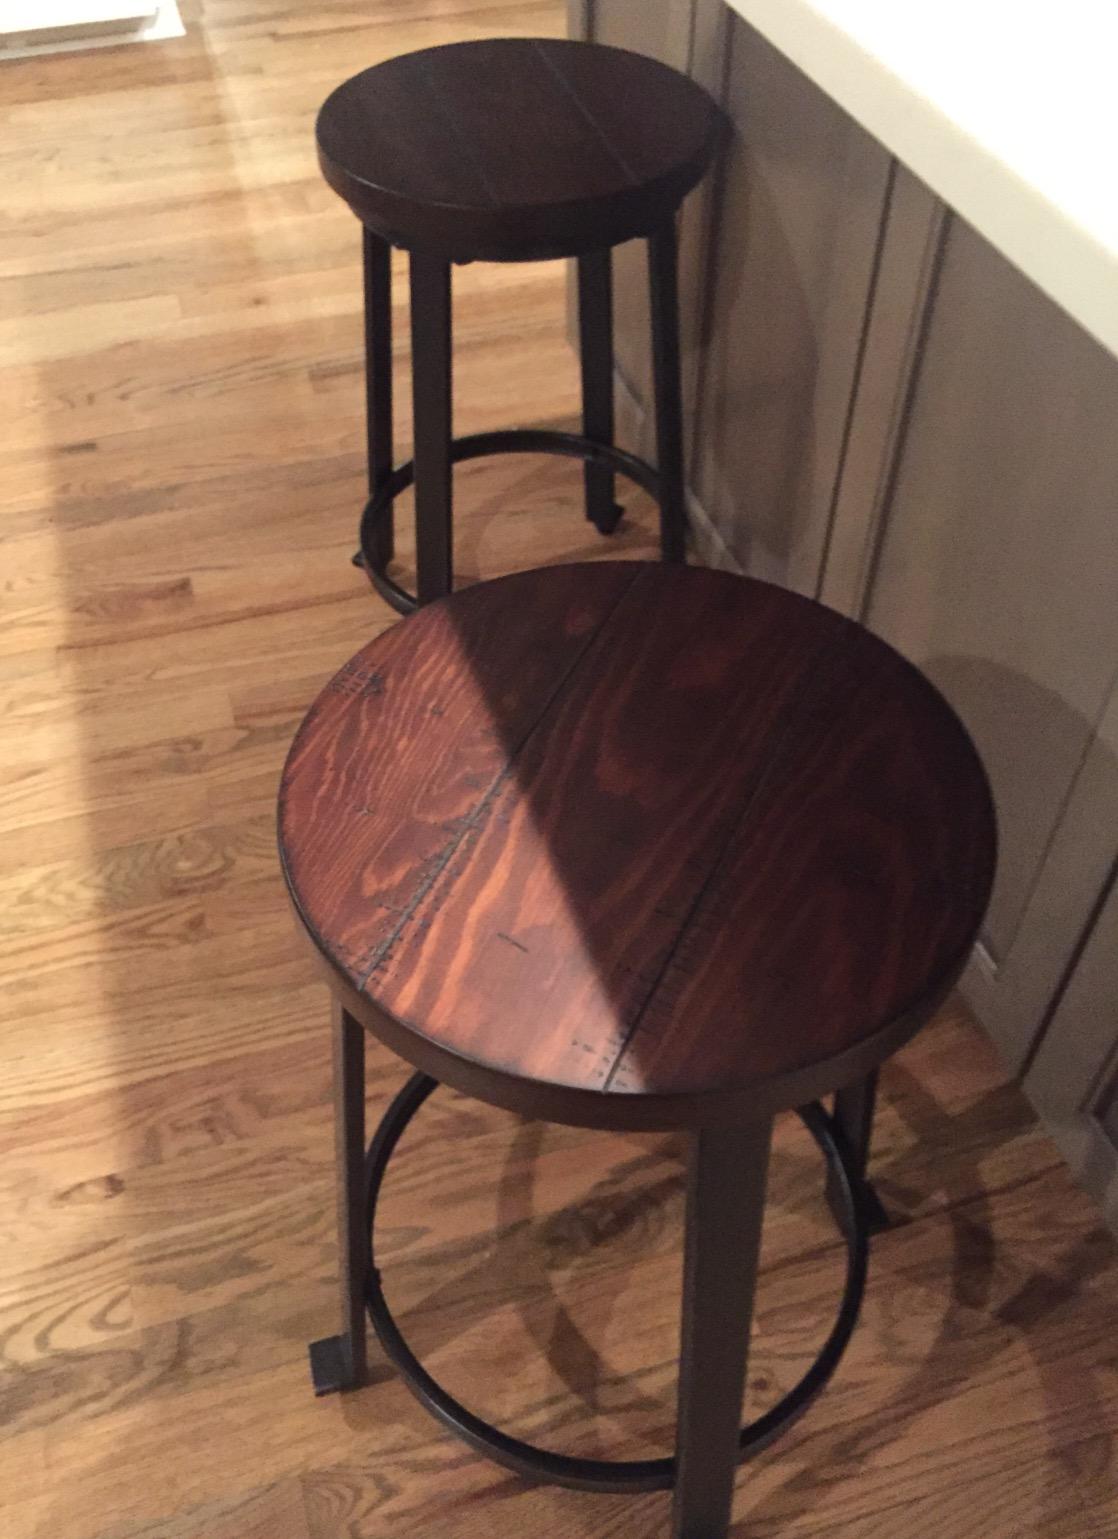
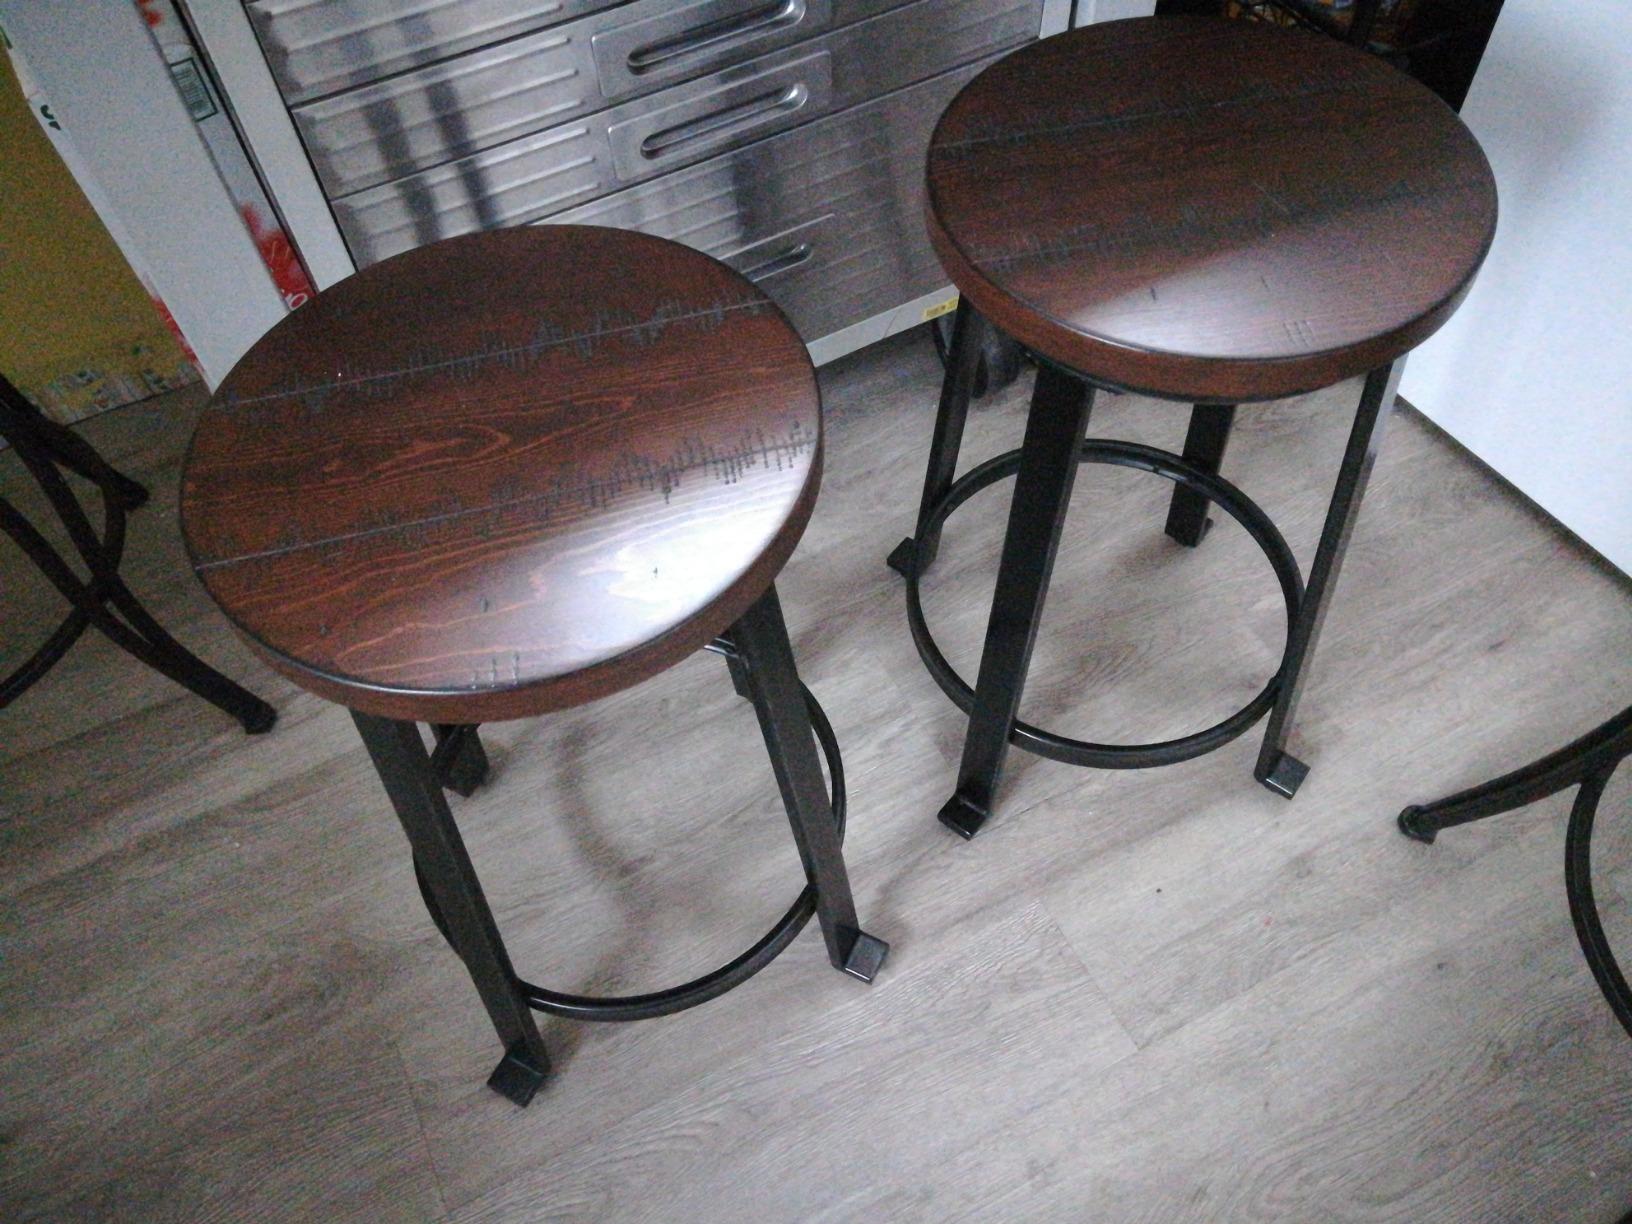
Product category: stool
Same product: yes